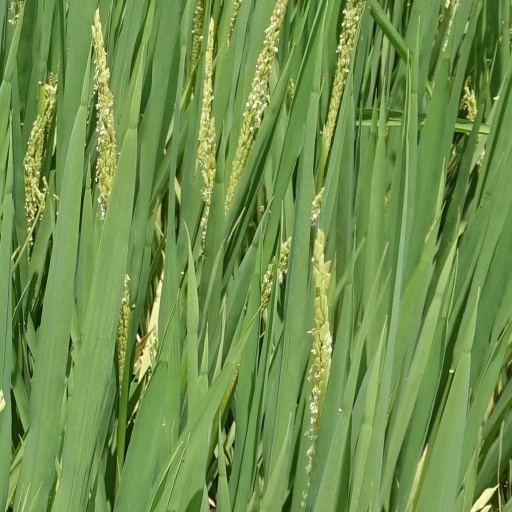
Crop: rice